Puget Sound faults

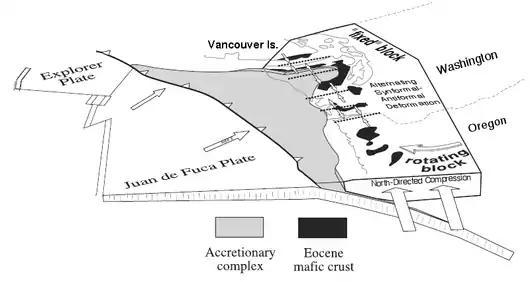
Simplified view of tectonic forces affecting Washington. The "accretionary complex" (in grey) is sediments and basalts that have accumulated in the trough where the Juan de Fuca plate bends downward. The lobe extending past Vancouver Island is where bending of the subduction zone to the south raised a wrinkle (now the Olympic Mountains) in the subducting plate. A stream of terranes that have been flowing northward in the trough above the subduction zone are being caught between this wrinkle and the basement rock ("fixed block") of the North Cascades, the latter consisting of other terranes which have accreted to the North American craton. As a result, Washington is crumpling in a series of folds (dotted lines show synclines and anticlines) and faults, and Oregon is rotating in a manner similar to a jack-knifing trailer. Folding has exposed patches of Crescent Formation basalt ("mafic crust", black). (USGS)

The ultimate driver of the stresses that cause earthquakes are the motions of the tectonic plates: material from the Earth's mantle rises at spreading centers, and moves out as plates of oceanic crust which eventually are subducted under the more buoyant plates of continental crust. Western Washington lies over the Cascadia subduction zone, where the Juan de Fuca plate is subducting towards the east (see diagram, right). This is being obliquely overridden by the North American plate coming out of the northeast, which has formed a bend in the subducting plate and in the forearc basin above it. This bend has distorted the subducting slab into an arch that has lifted the Olympic Mountains and prevented them from subducting. For the past 50 million years or so (since the early Eocene epoch) these have been thrust by subduction up against the North Cascades ("fixed block" in the diagram), which sit on the North American plate. This forms a pocket or trough – what one local geologist calls the "big hole between the mountains" – between the Cascades on the east and the Olympic Mountains and Willapa Hills on the west. This pocket is catching a stream of terranes (crustal blocks about 20 to 30 km thick) which the Pacific plate is pushing up the western edge of North America, and in the process imparting a bit of clockwise rotation to southwestern Washington and most of Oregon; the result has been characterized as a train wreck. These terranes were covered by the basalts of the Crescent Formation (part of Siletzia). Folding and faulting has exposed these basalts in some places (black areas in diagram); the intervening basins have been filled by various sedimentary formations, some of which have been subsequently uplifted. Glacially deposited and shaped fill covers most of the lower elevations of Puget Sound. This is the Puget Lowland. The principal effects of this complex interplay of forces on the near-surface crust underlying the Puget Lowland are: